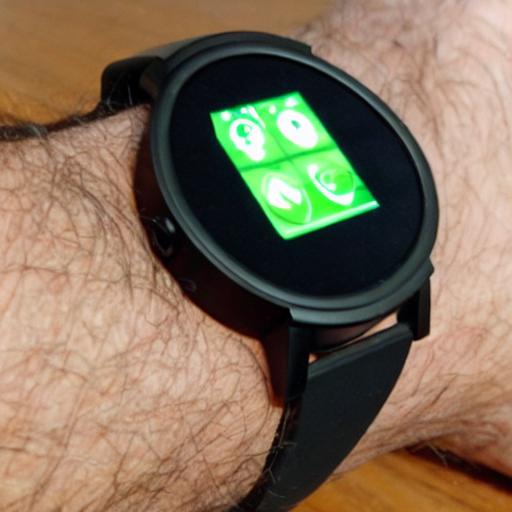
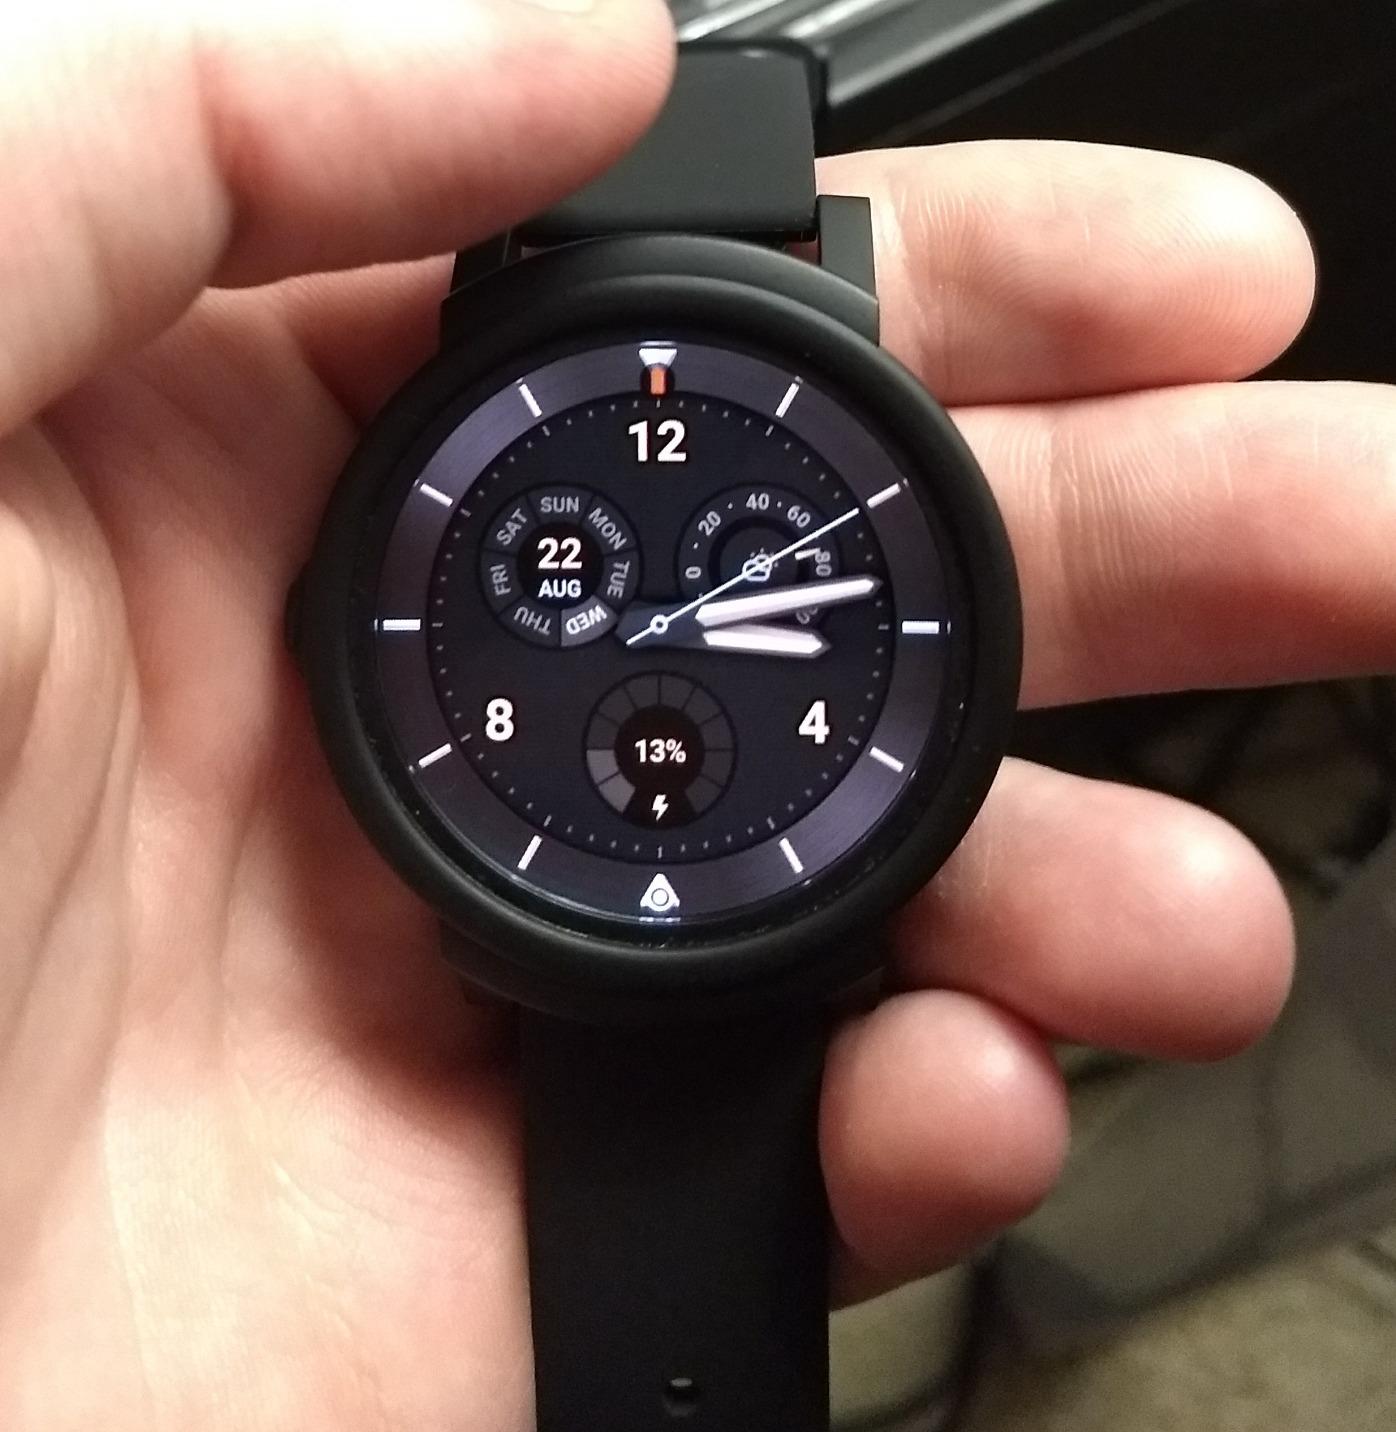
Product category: smartwatch
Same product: no